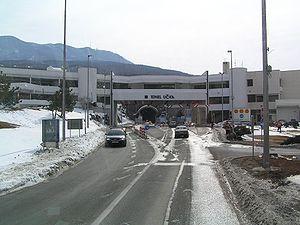
Le présent article recense les tunnels les plus longs au monde en service mais exclut les tunnels de métro et les tunnels canaux. Le plus long tunnel destiné au transport de personnes au monde est la Ligne 3 du métro de Canton.